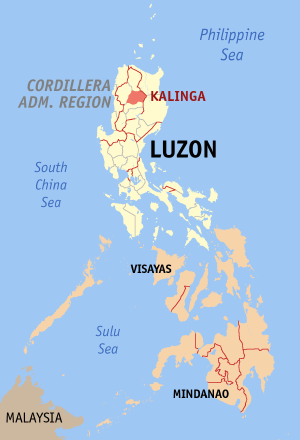
La Province de Kalinga est une province des Philippines située dans le centre de l'île de Luçon.